Mizoën

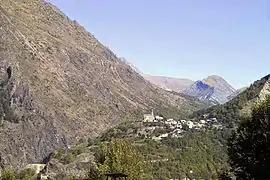
A general view of Mizoën

Mizoën is a commune in the Isère department in southeastern France.